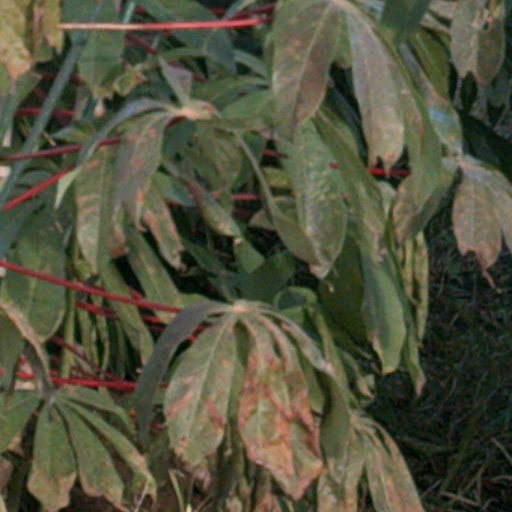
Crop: cassava